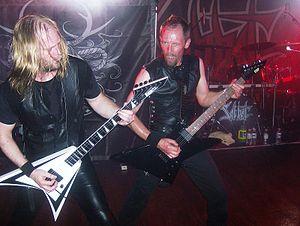
Sabbat est groupe anglais de thrash metal originaire de Nottingham fondé par Martin Walkyier, Frazer Craske et Andy Sneap.